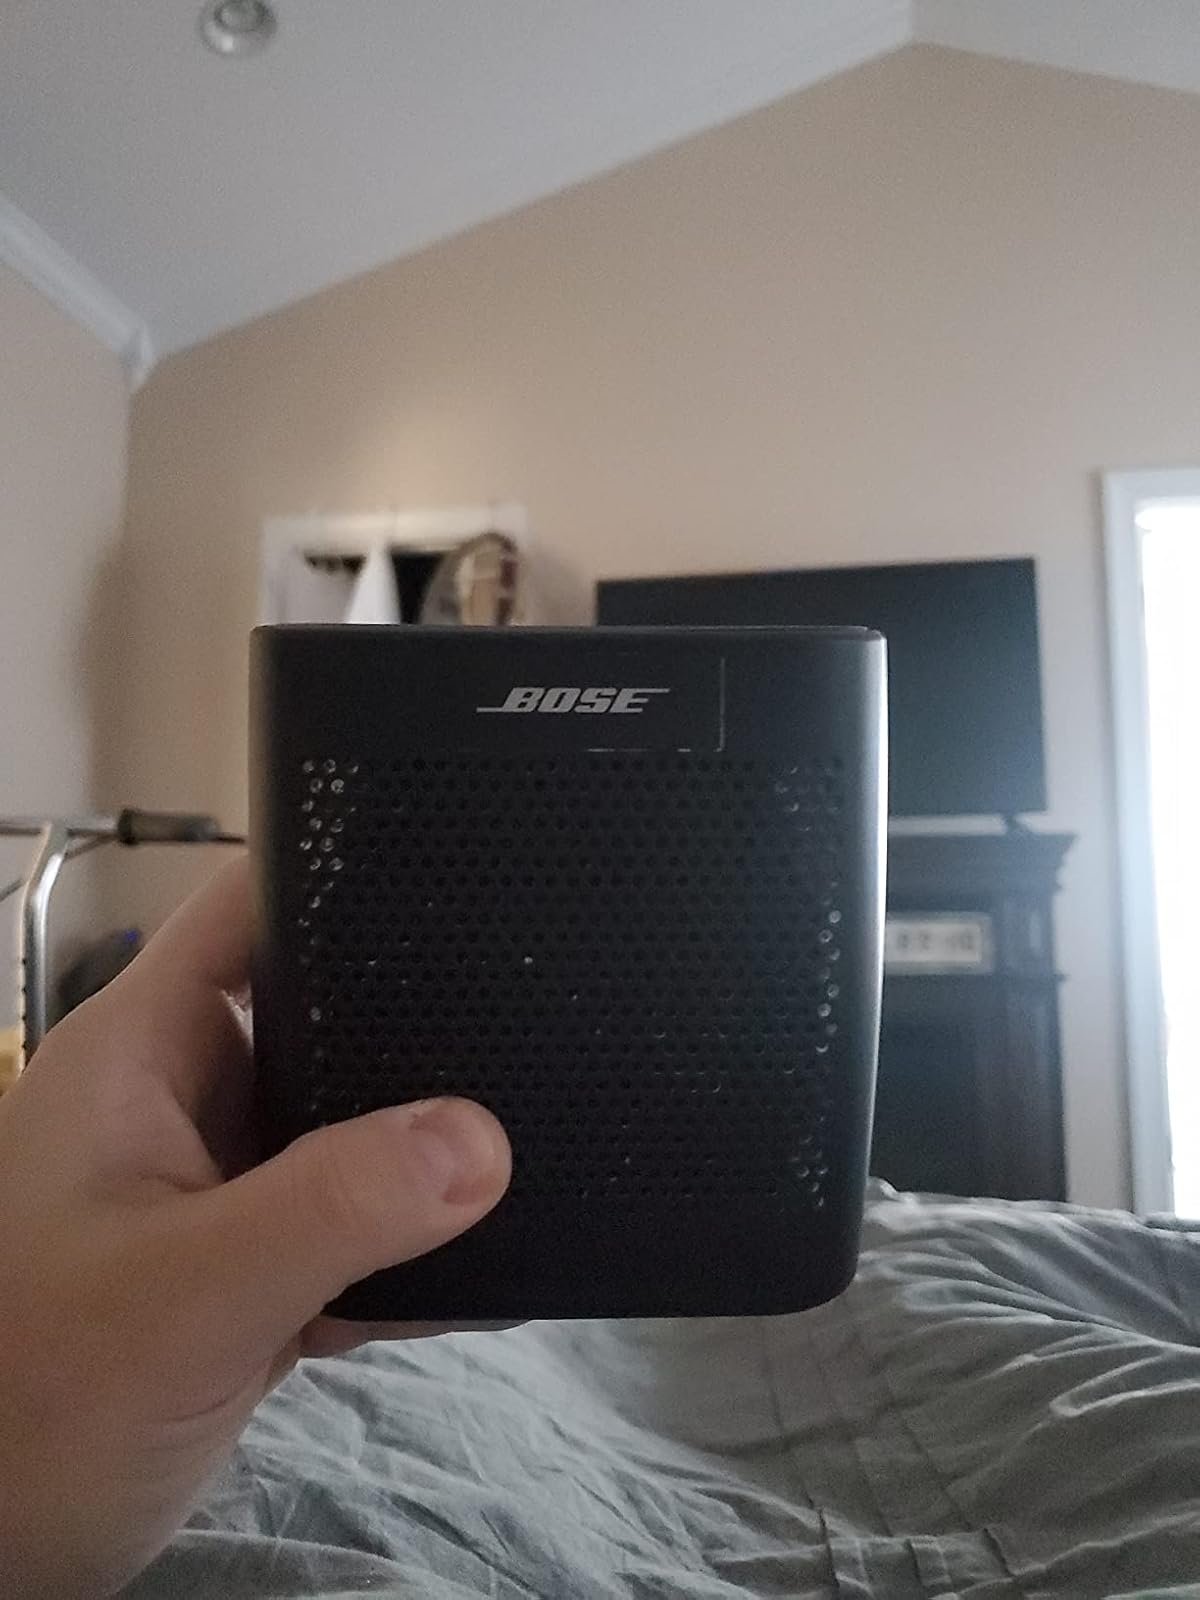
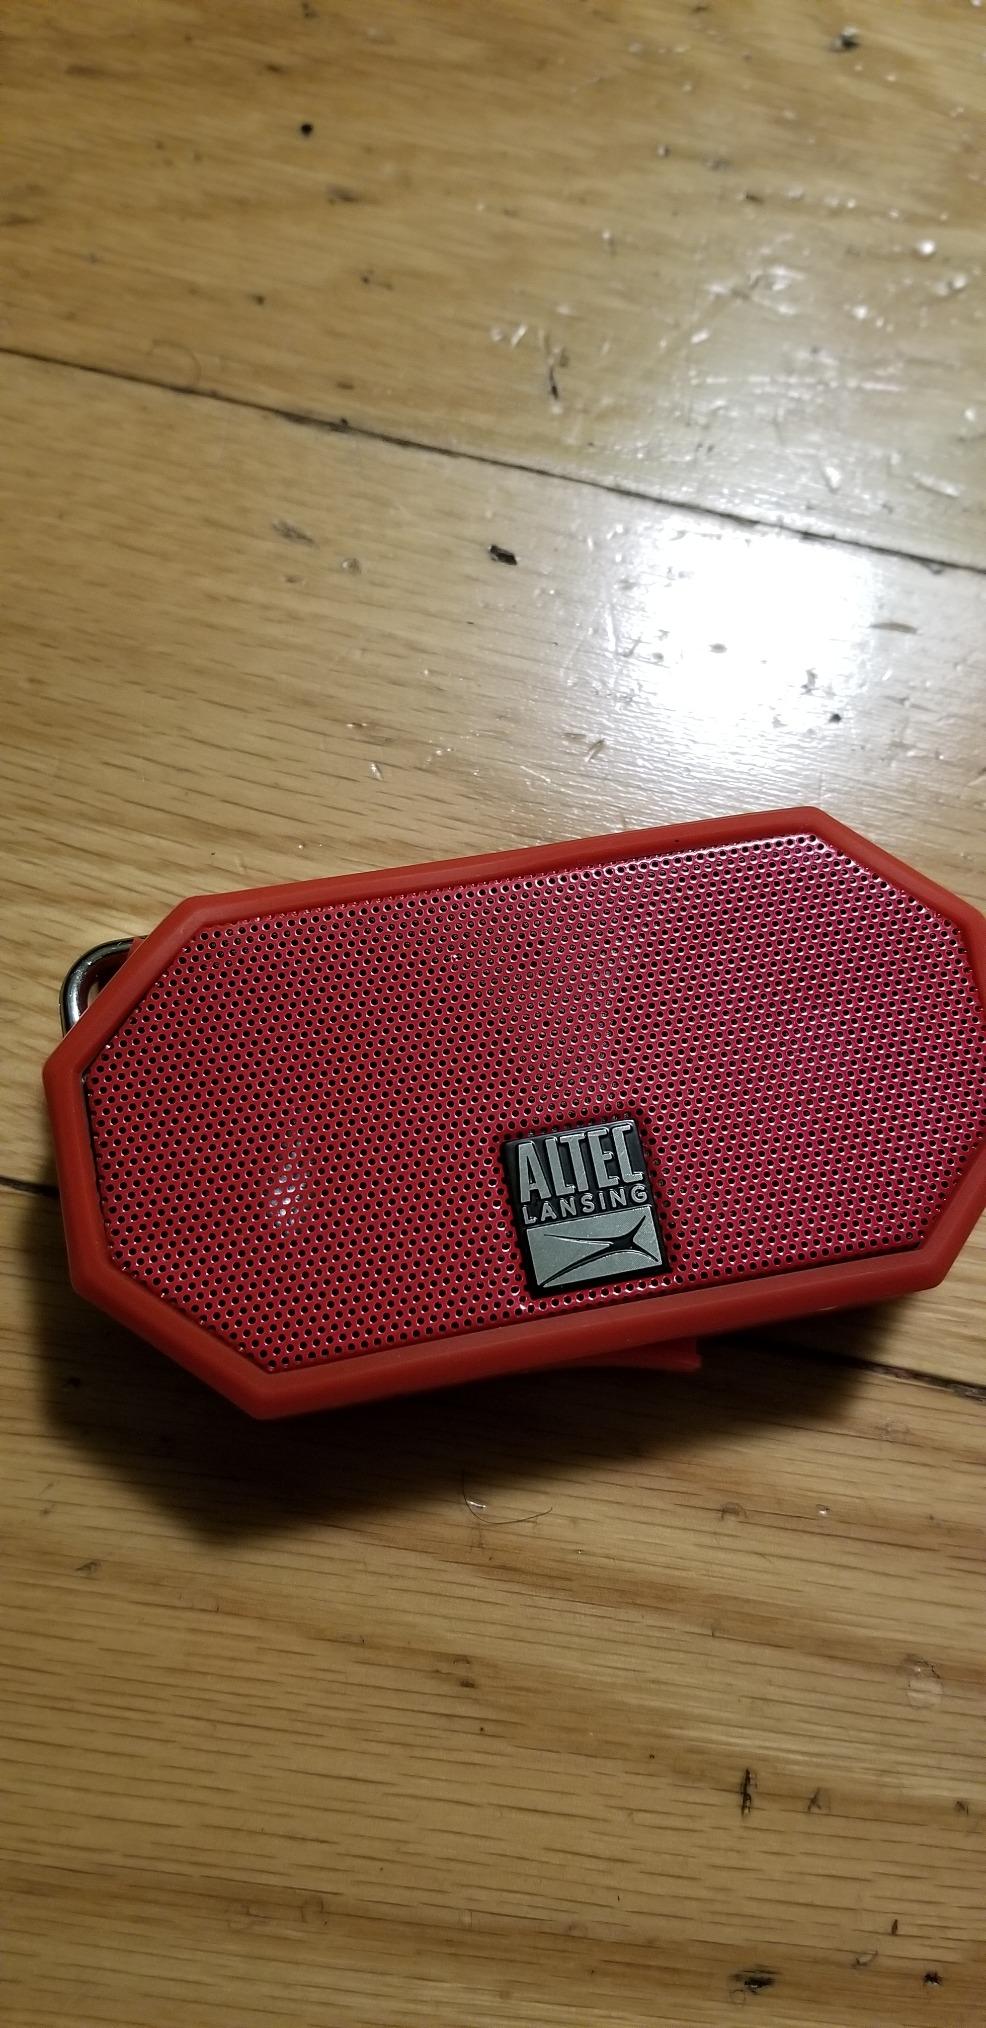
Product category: speaker
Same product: no